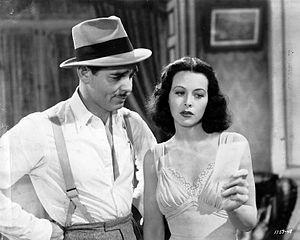
Hedy Lamarr, née Hedwig Kiesler le 9 novembre 1914 à Vienne et morte le 19 janvier 2000 à Casselberry, est une actrice, productrice de cinéma et inventrice autrichienne naturalisée américaine.